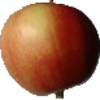
Label: Apple Red 2